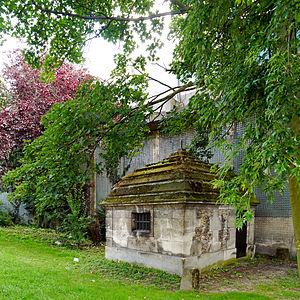
Le regard du Bernage est un regard, situé à Paris, en France.